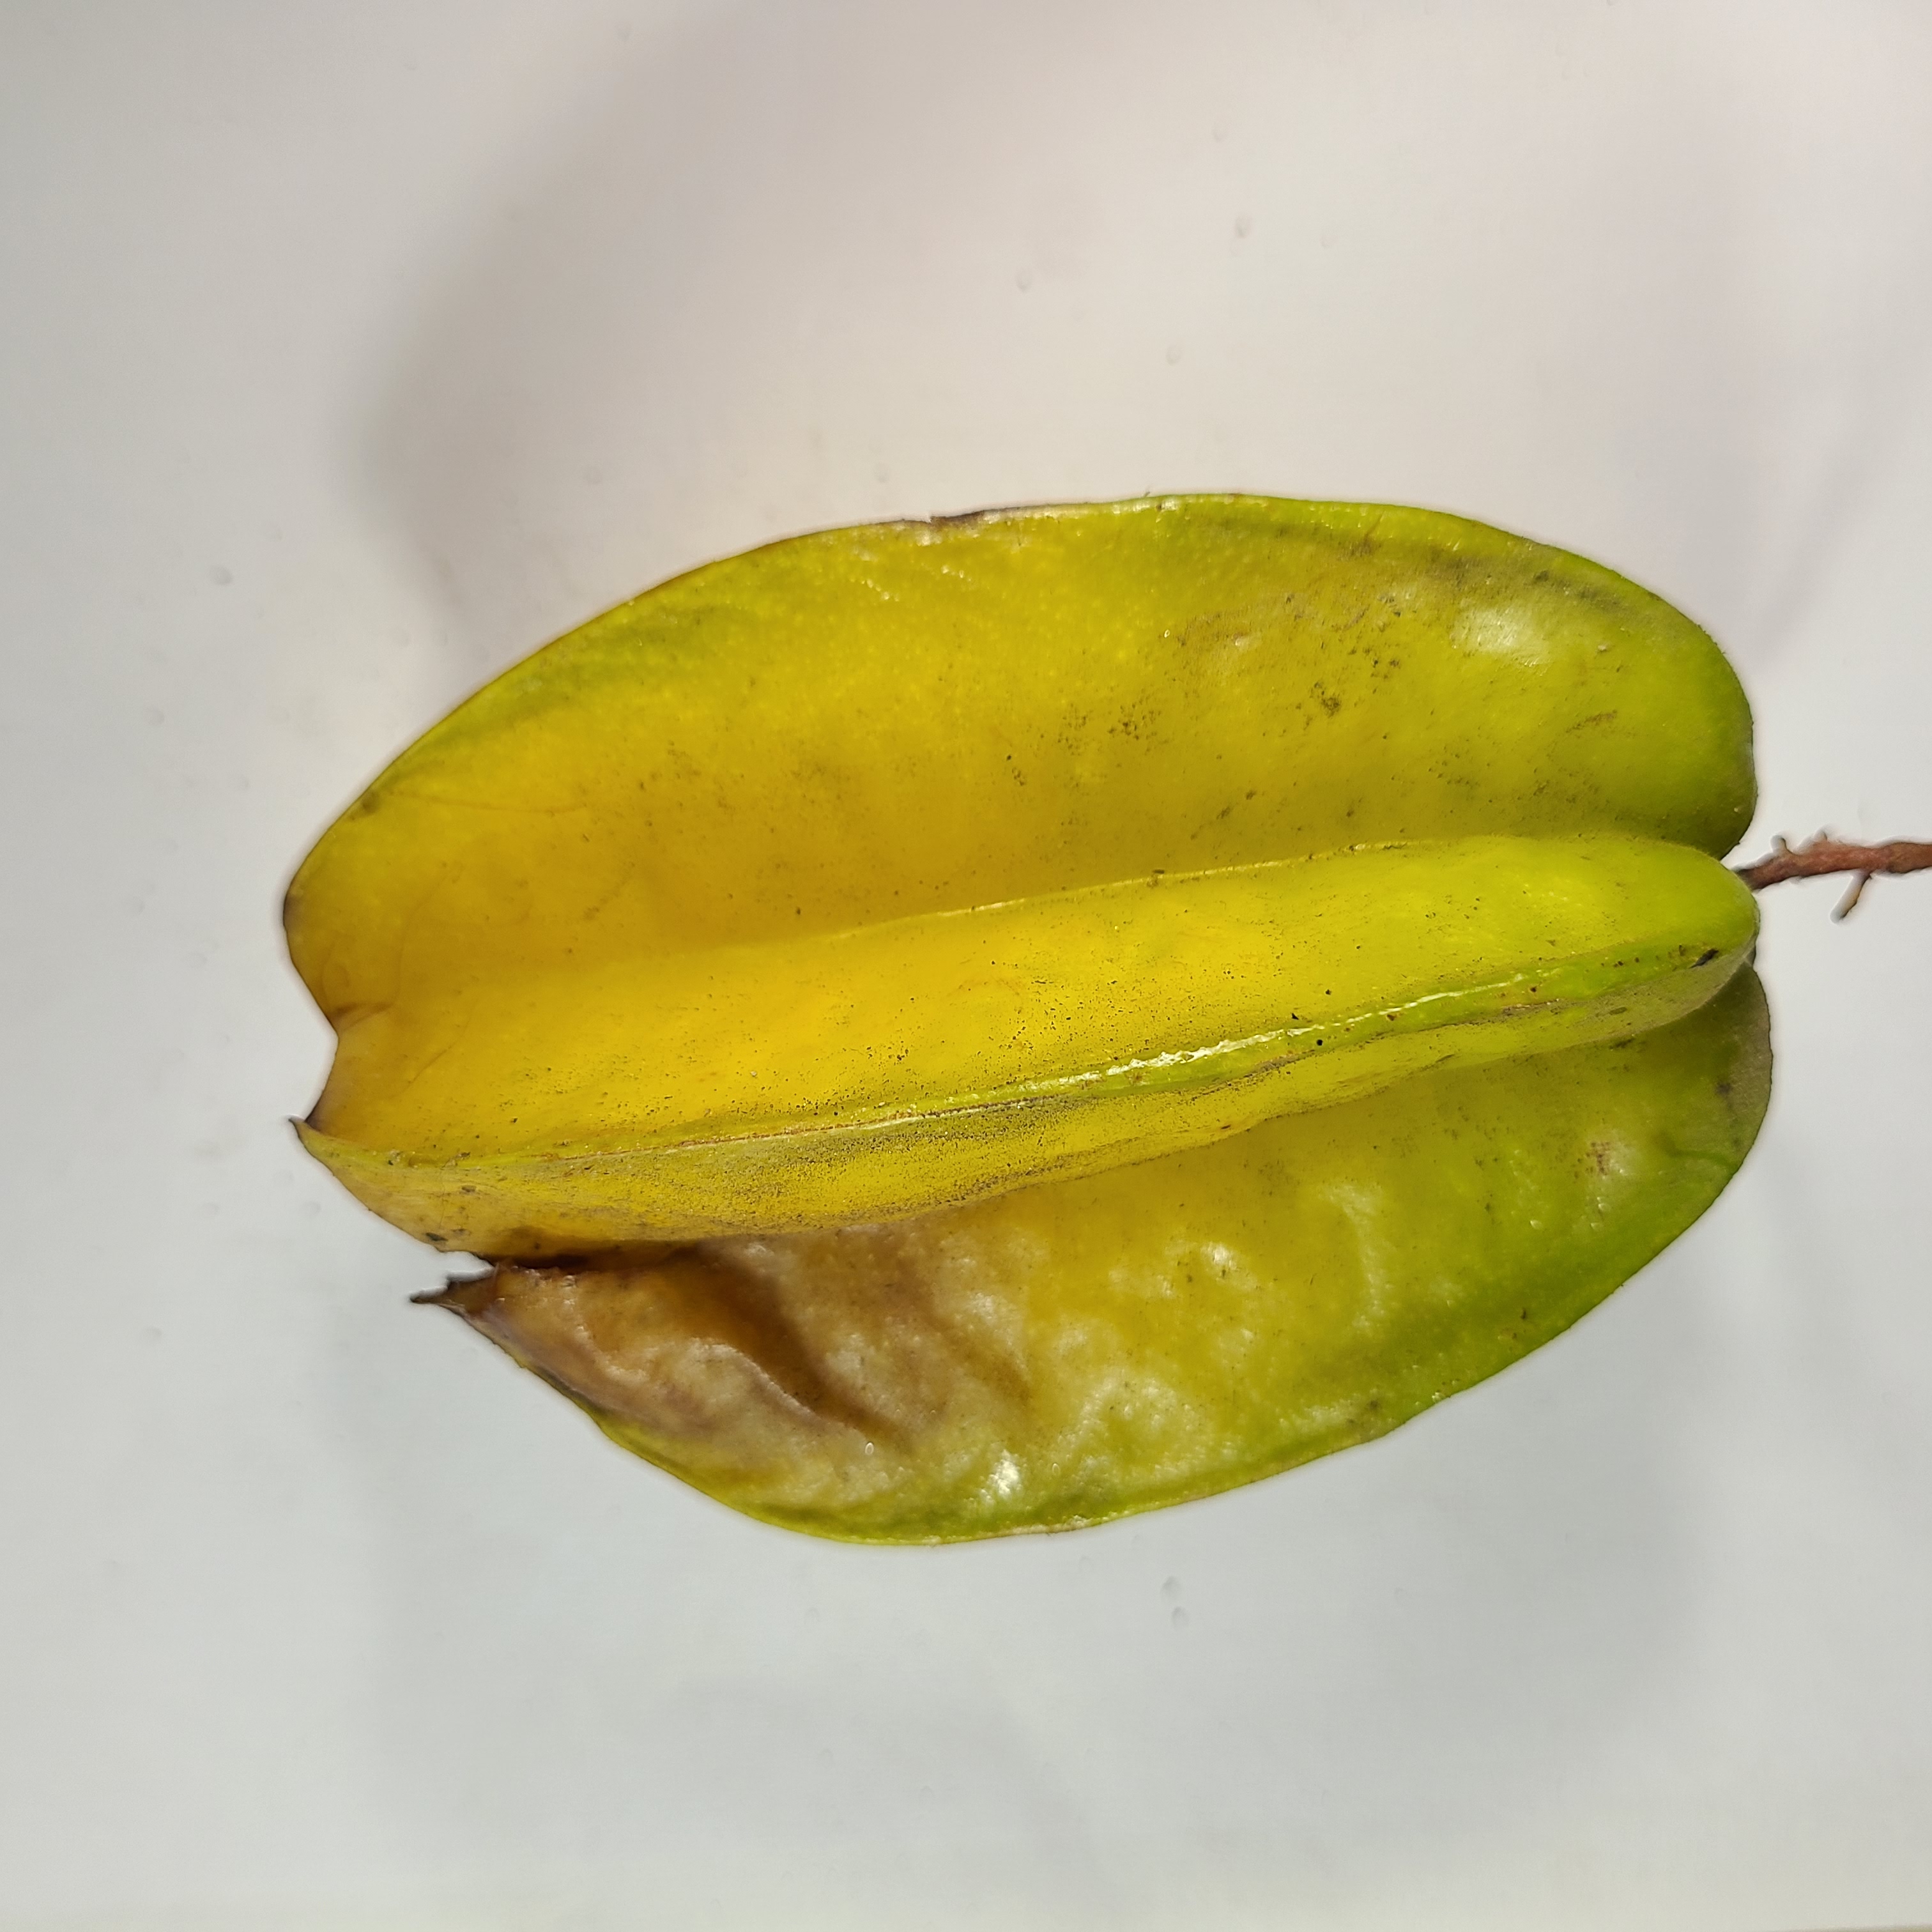
Label: Unhealthy Fruits